St. John's Episcopal Church, Georgetown

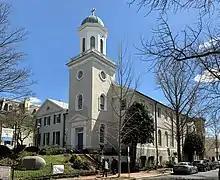
St. John's Episcopal Church, Georgetown, in 2022

St. John's Episcopal Church, Georgetown, is a parish of the Episcopal Church located in the Georgetown neighborhood of Washington, D.C. Original plans for the church date to 1769, and the parish church was officially founded by Walter Dulany Addison in 1796. The church building was designed by architect William Thornton in the Federal style and was structurally completed in 1804, to be consecrated in 1809.